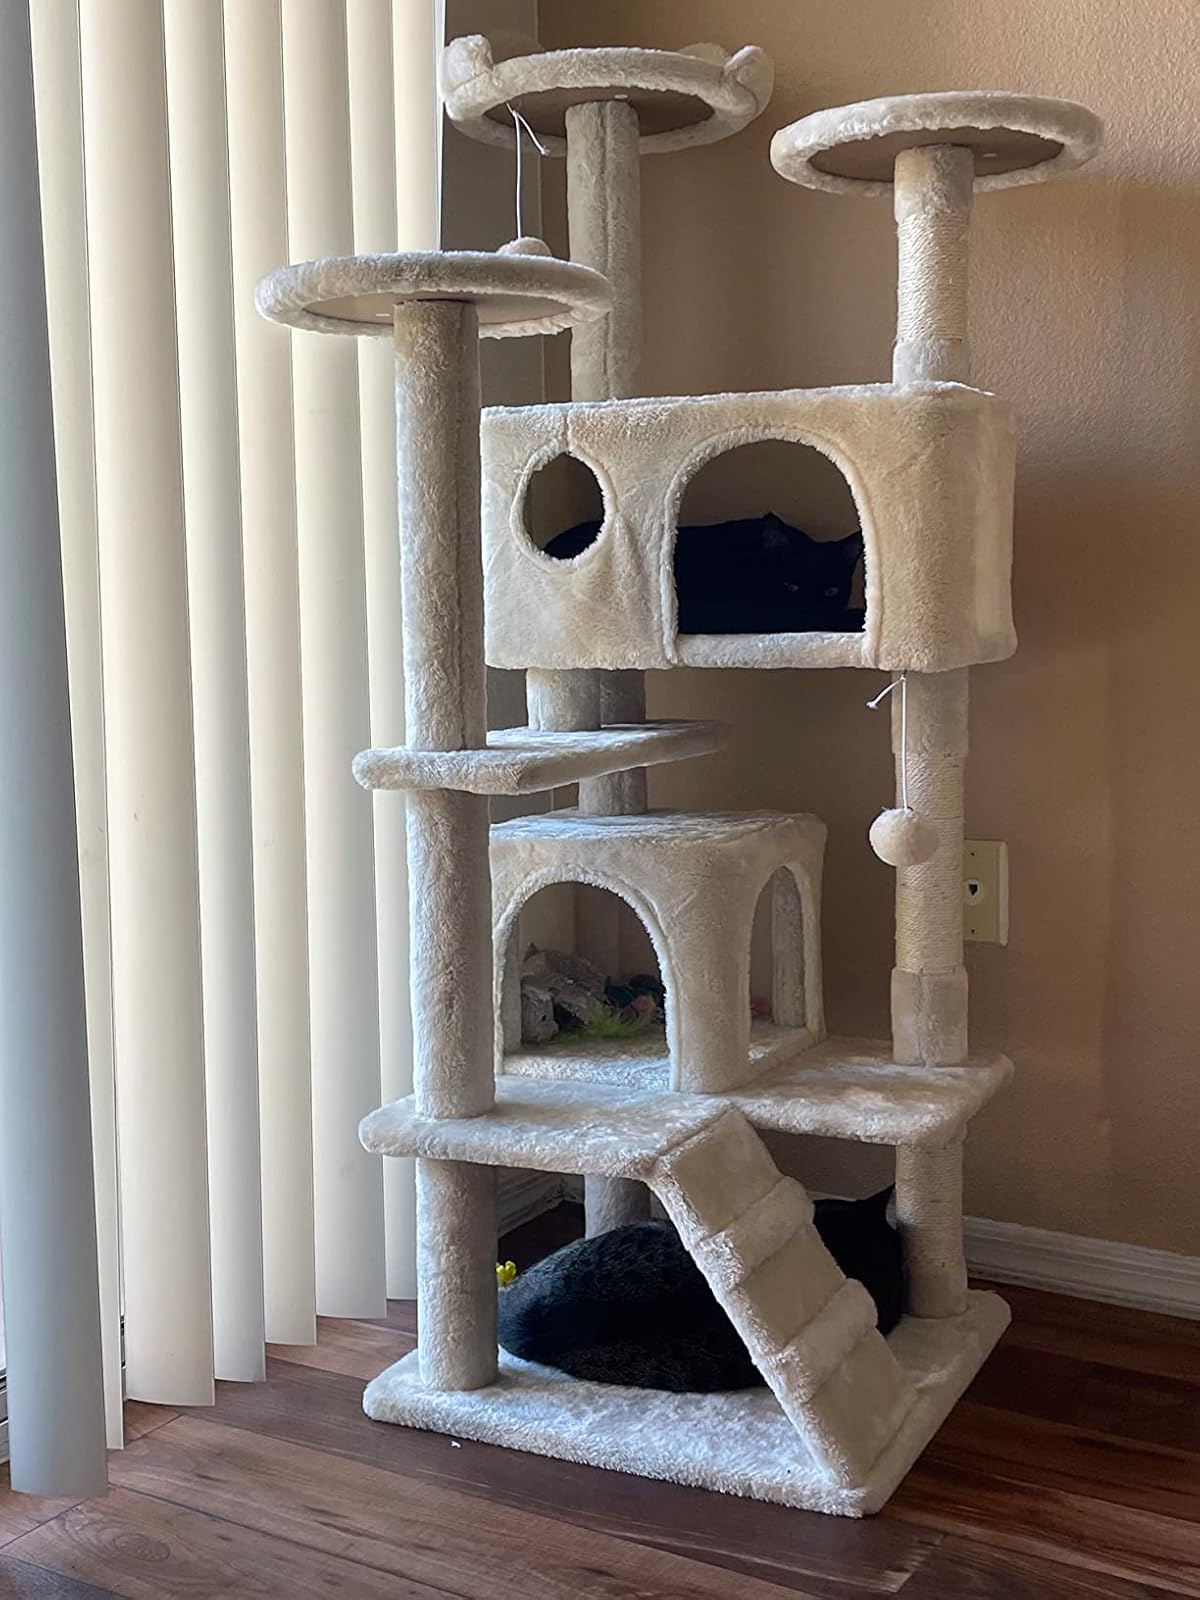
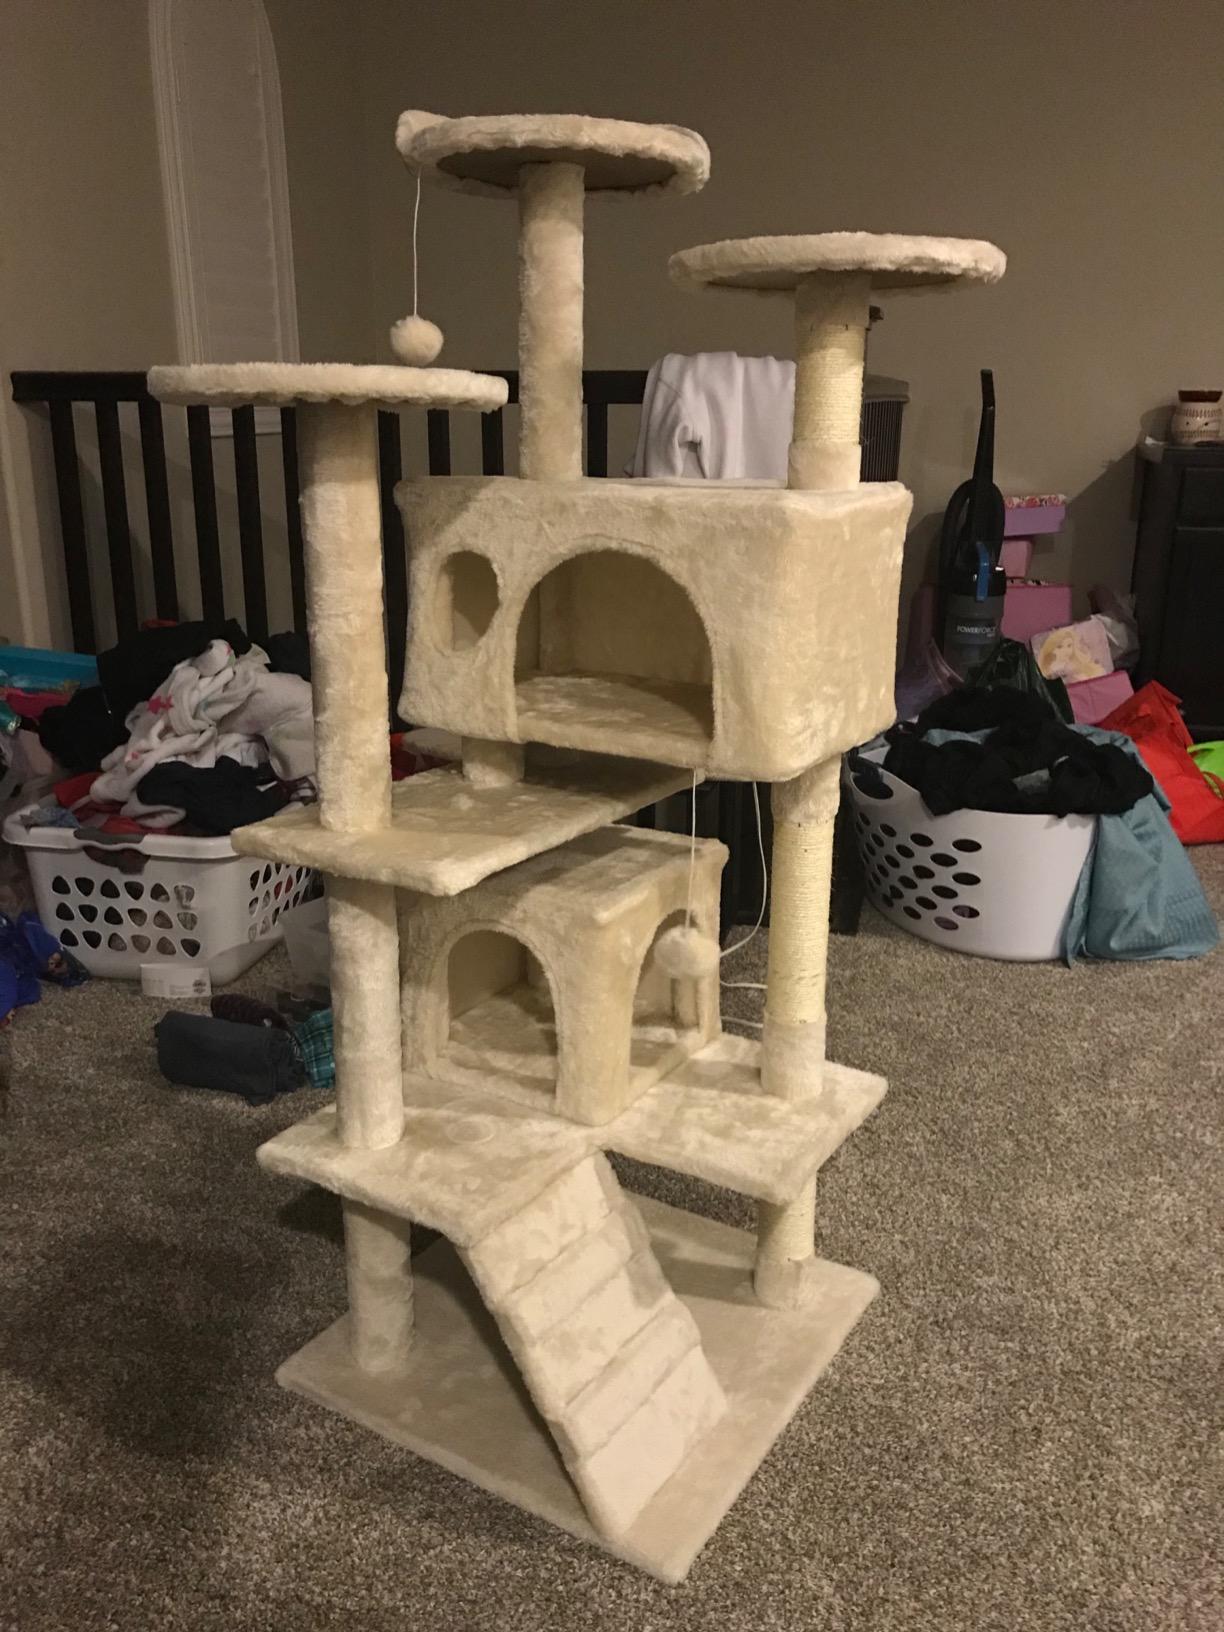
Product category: items_cat tree
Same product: yes